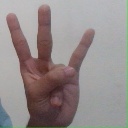
अक्षर: क्ष